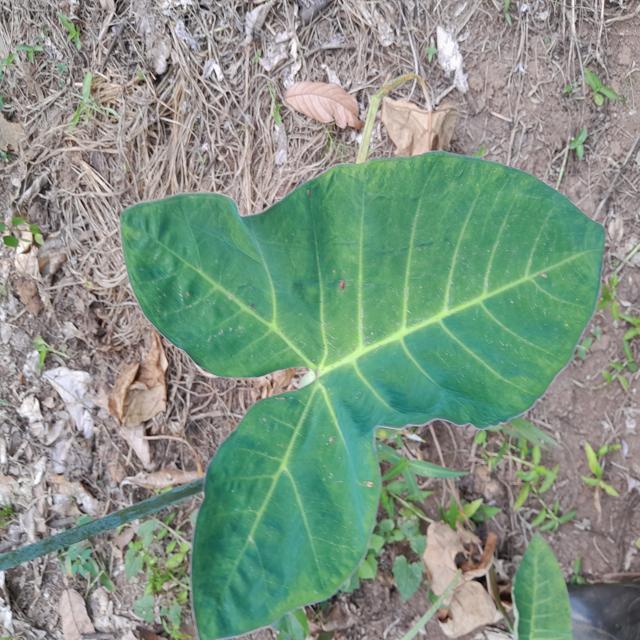
Label: Healthy